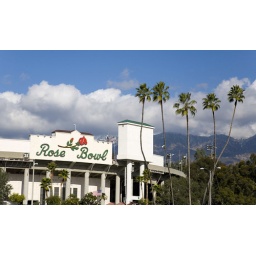
The rose bowl sign framed by palm trees in pasadena, california